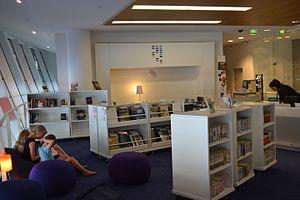
Bibliothèque des Champs Libres
Les Champs libres est un équipement de la communauté d'agglomération Rennes Métropole, regroupant deux entités de Rennes Métropole, Bibliothèque de Rennes Métropole et le musée de Bretagne, ainsi que deux associations, l'Espace des sciences et son planétarium et la Cantine numérique rennaise. L'ensemble est complété par la salle de conférences Hubert Curien et la salle d'exposition Anita-Conti.
Les bibliothèques de Rennes sont un équipement territorial composé de onze bibliothèques de quartier, gérées par la ville de Rennes, et de la Bibliothèque de Rennes métropole, installée au sein de l'équipement des « Champs libres ». Il existe également d'autres bibliothèques administrées par divers équipements de la ville.